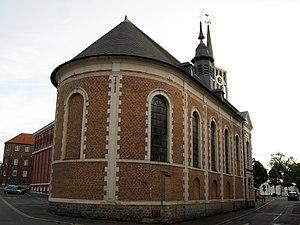
Saint-Pol-sur-Ternoise est une commune française située dans le département du Pas-de-Calais en région Hauts-de-France.
Cet article recense une partie des monuments historiques du Pas-de-Calais, en France.
Le musée d'art et d'histoire Bruno-Danvin est un musée situé à Saint-Pol-sur-Ternoise, dans le département du Pas-de-Calais.